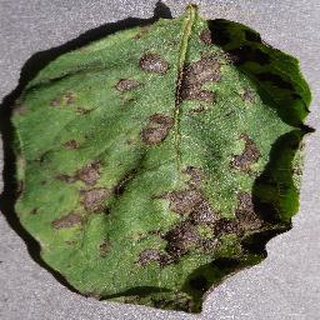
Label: potato_early_blight